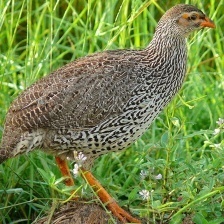
Species: BLACK FRANCOLIN
Scientific name: FRANCOLINUS FRANCOLINUS
ImageNet parent category: partridge